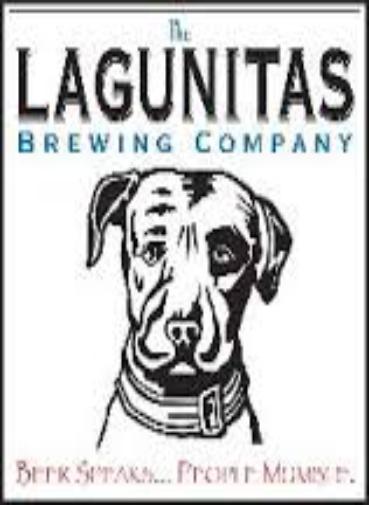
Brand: Lagunitas
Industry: Food